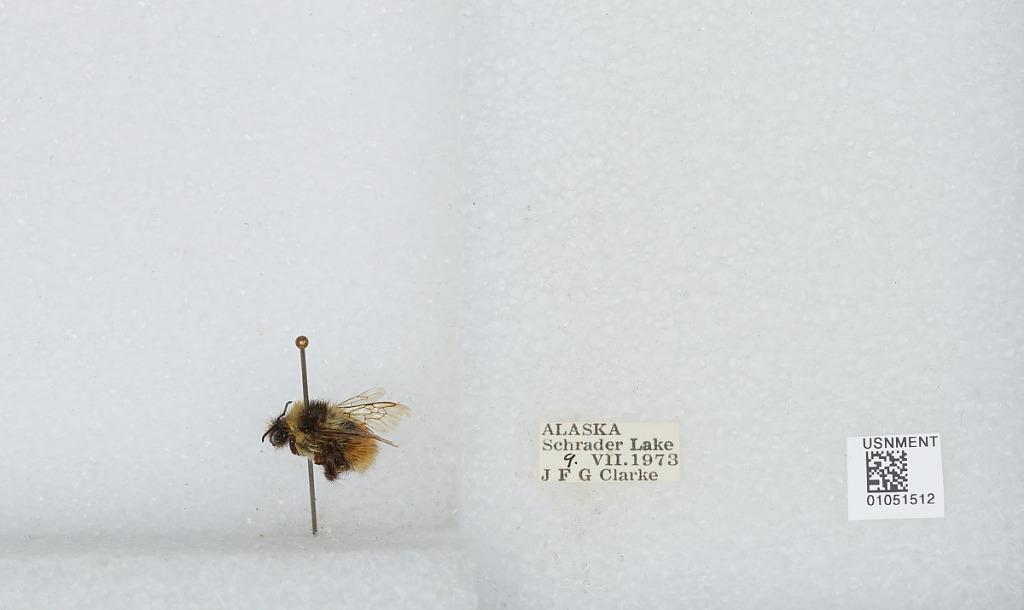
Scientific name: Bombus sp.
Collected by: J. Clarke
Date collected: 1973-7-9
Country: United States
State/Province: Alaska
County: Yukon-Koyukuk
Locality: Schrader Lake
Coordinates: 66.8181, -143.736